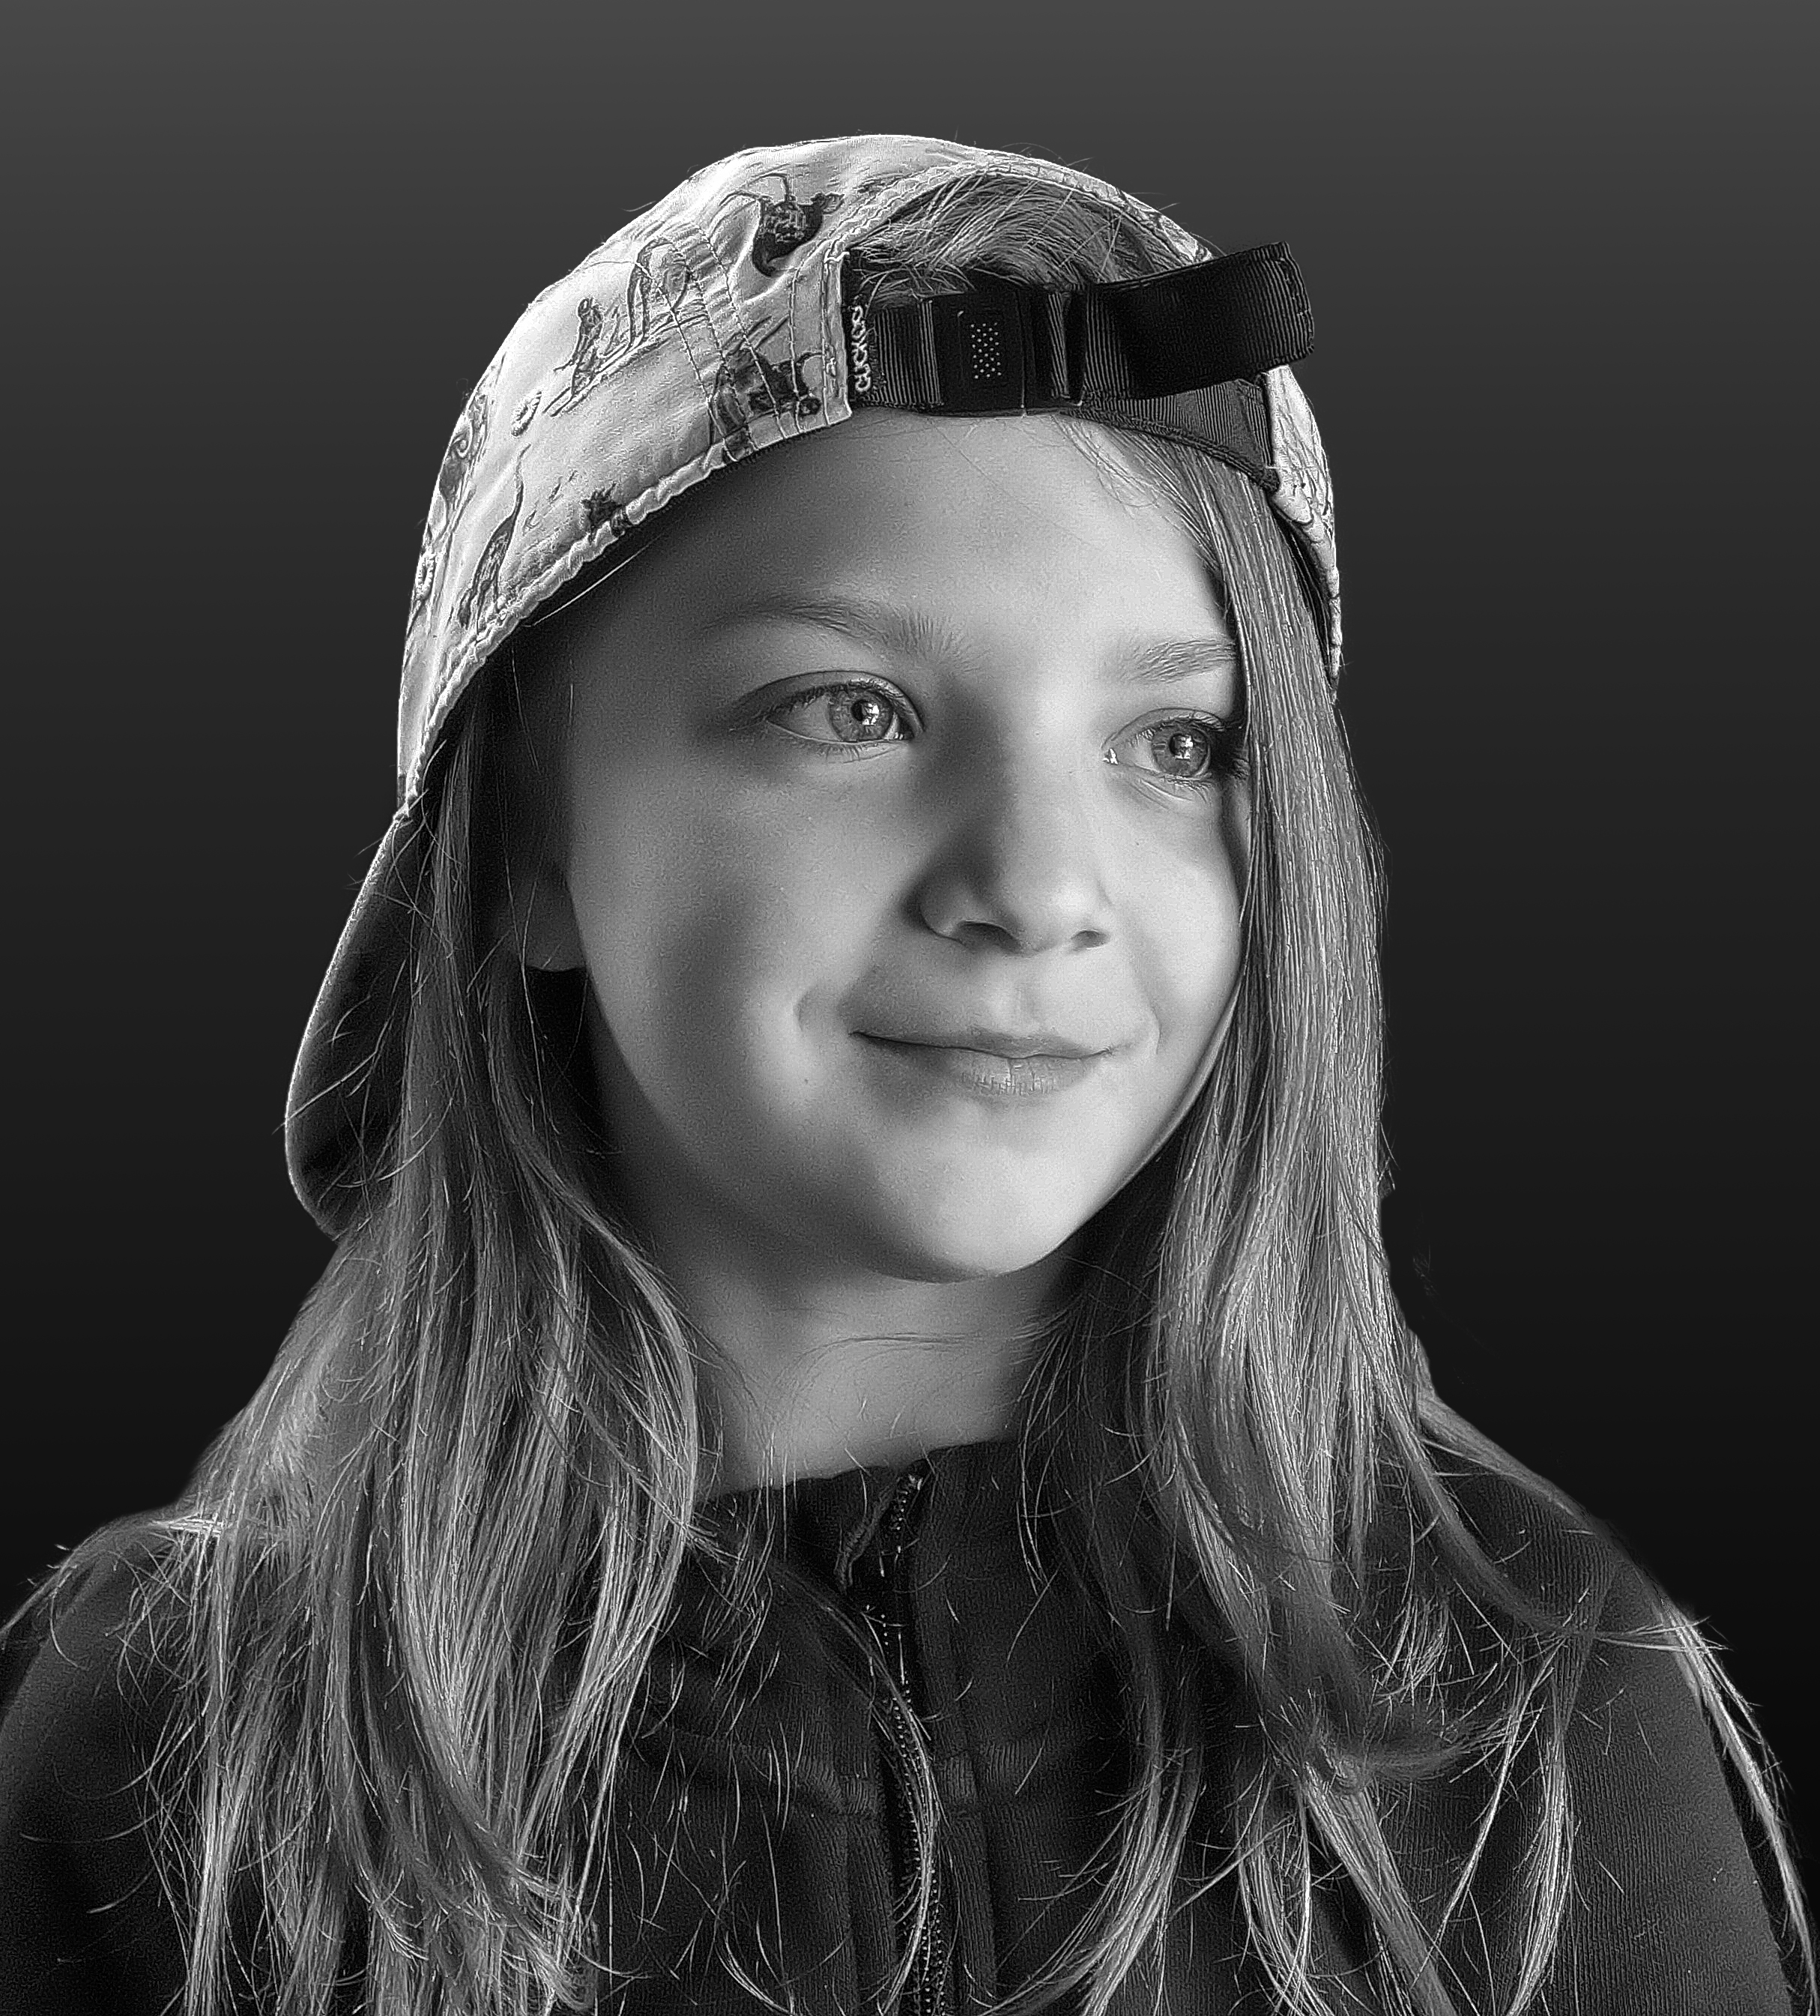
girl, black, white, face, black and white, beauty, photography, monochrome photography, smile, eye, headgear, portrait, monochrome, portrait photography, model, photo shoot, hair accessory, cap